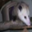
Label: possum